War of Rights

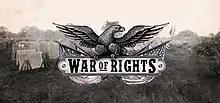

War of Rights is a tactical first-person shooter video game in early access. The game is set during the American Civil War with players choosing between two teams of either the Union or the Confederacy. The game features several real life historical sites and battlefields players can compete on as well as choosing to practice and hone on skills such as regimental drill and ceremony along with target practice. The game is being developed by Danish company Campfire Games.